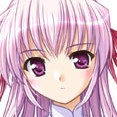
Portrait style: Anime Portrait